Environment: real
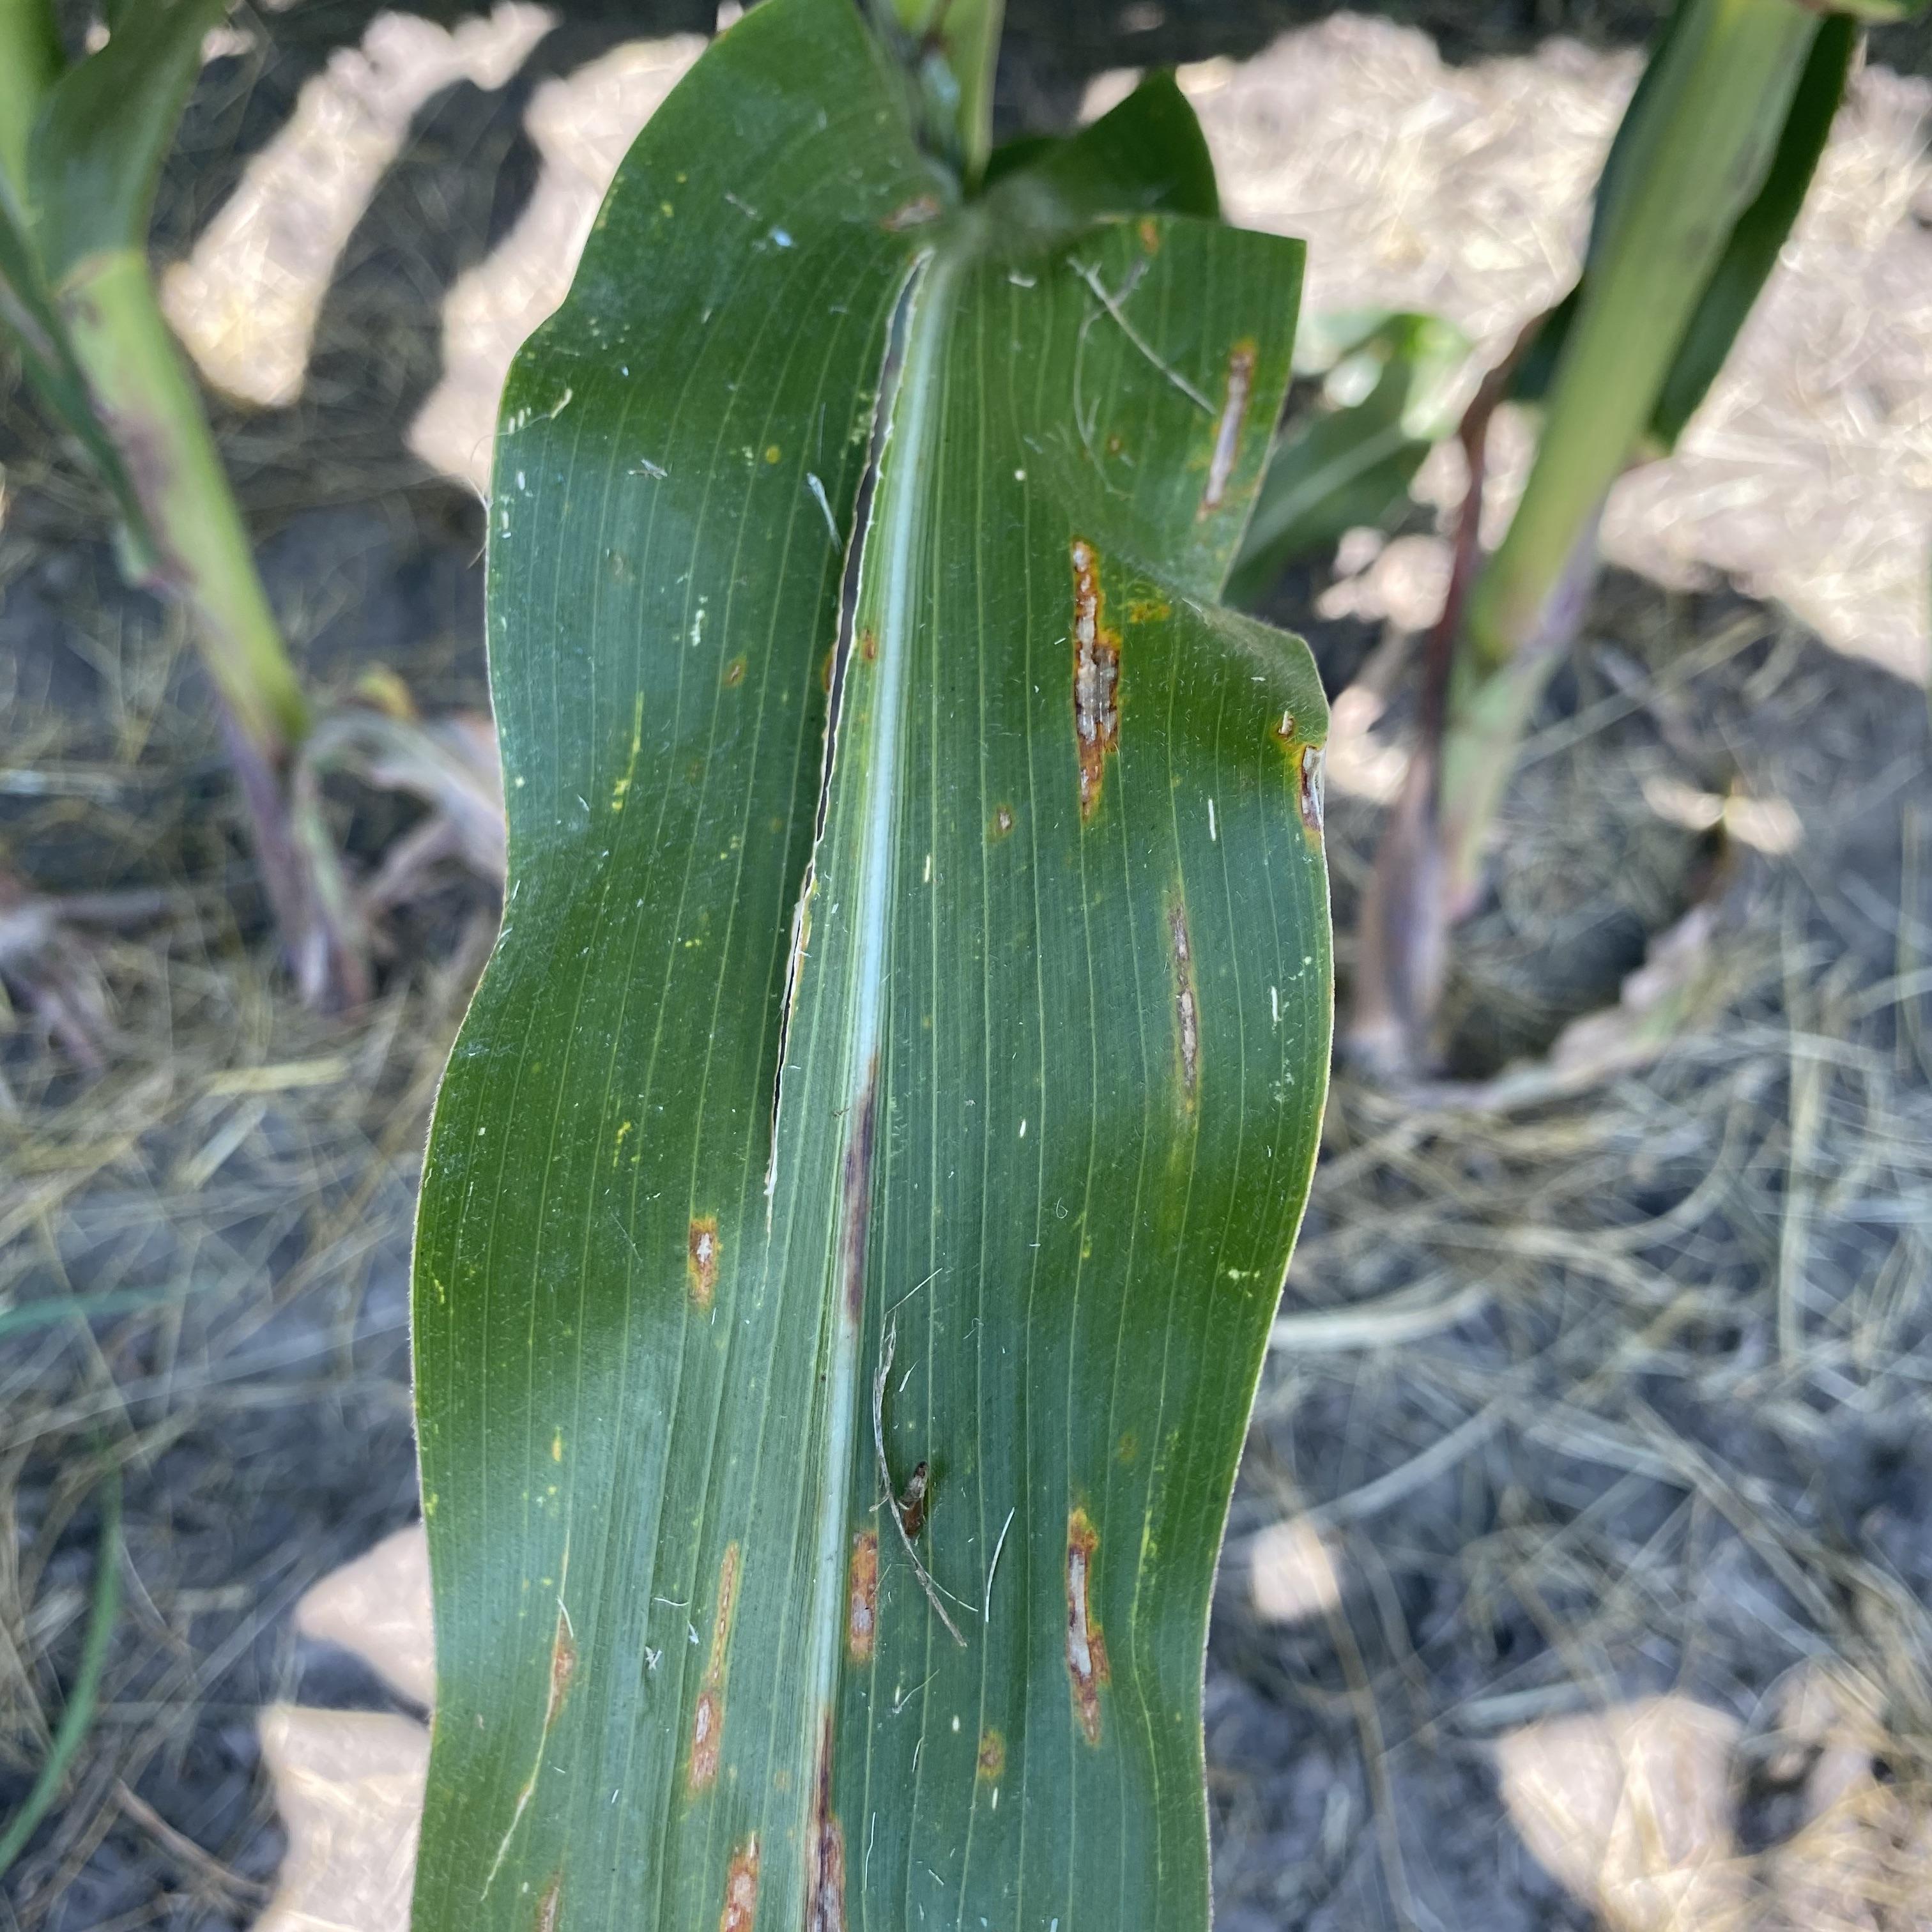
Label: gray_leaf_spot